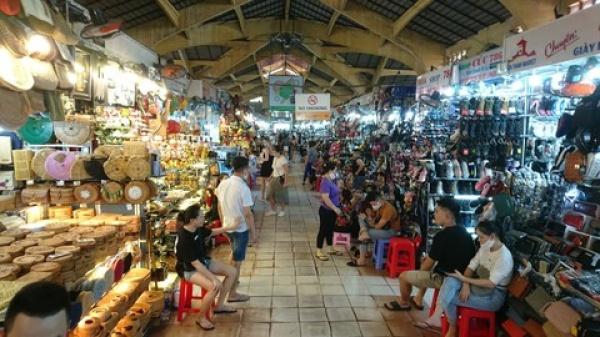
ở trong khu chợ có sự xuất hiện của rất nhiều người